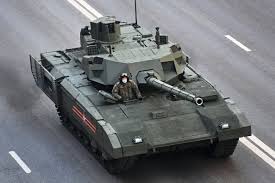
Label: T-14